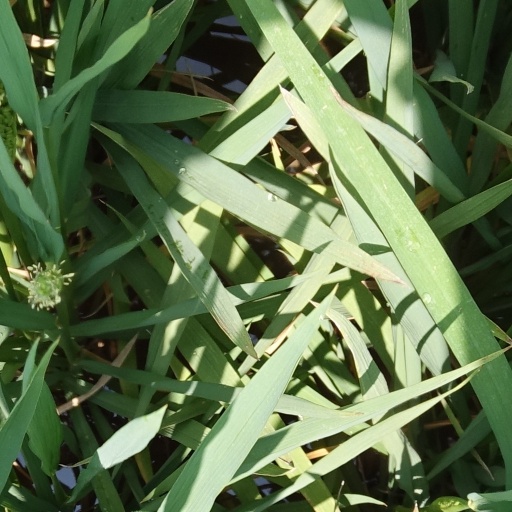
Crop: rice